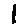
Label: 1